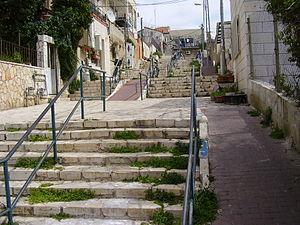
Jérusalem centre - Quartier Nachlaot - Nahalat Ahim - rue HA-MADREGOT (rue des escaliers) עברית: רחוב המדרגות בשכונת נחלת אחים בירושלים, Original Image Name:רחוב המדרגות בירושלים, Location:ירושלים